Babylon (2022 film)

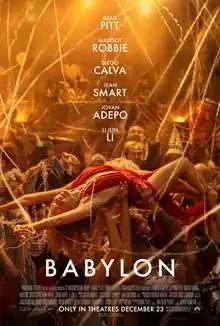
Theatrical release poster

Babylon is a 2022 American epic historical black comedy film written and directed by Damien Chazelle. It features an ensemble cast that includes Brad Pitt, Margot Robbie, Diego Calva, Jean Smart, Jovan Adepo and Li Jun Li. It chronicles the rise and fall of many characters during Hollywood's change from silent to sound films in the late 1920s.